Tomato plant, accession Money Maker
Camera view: vertical (180 deg); turntable rotation: 270 degrees
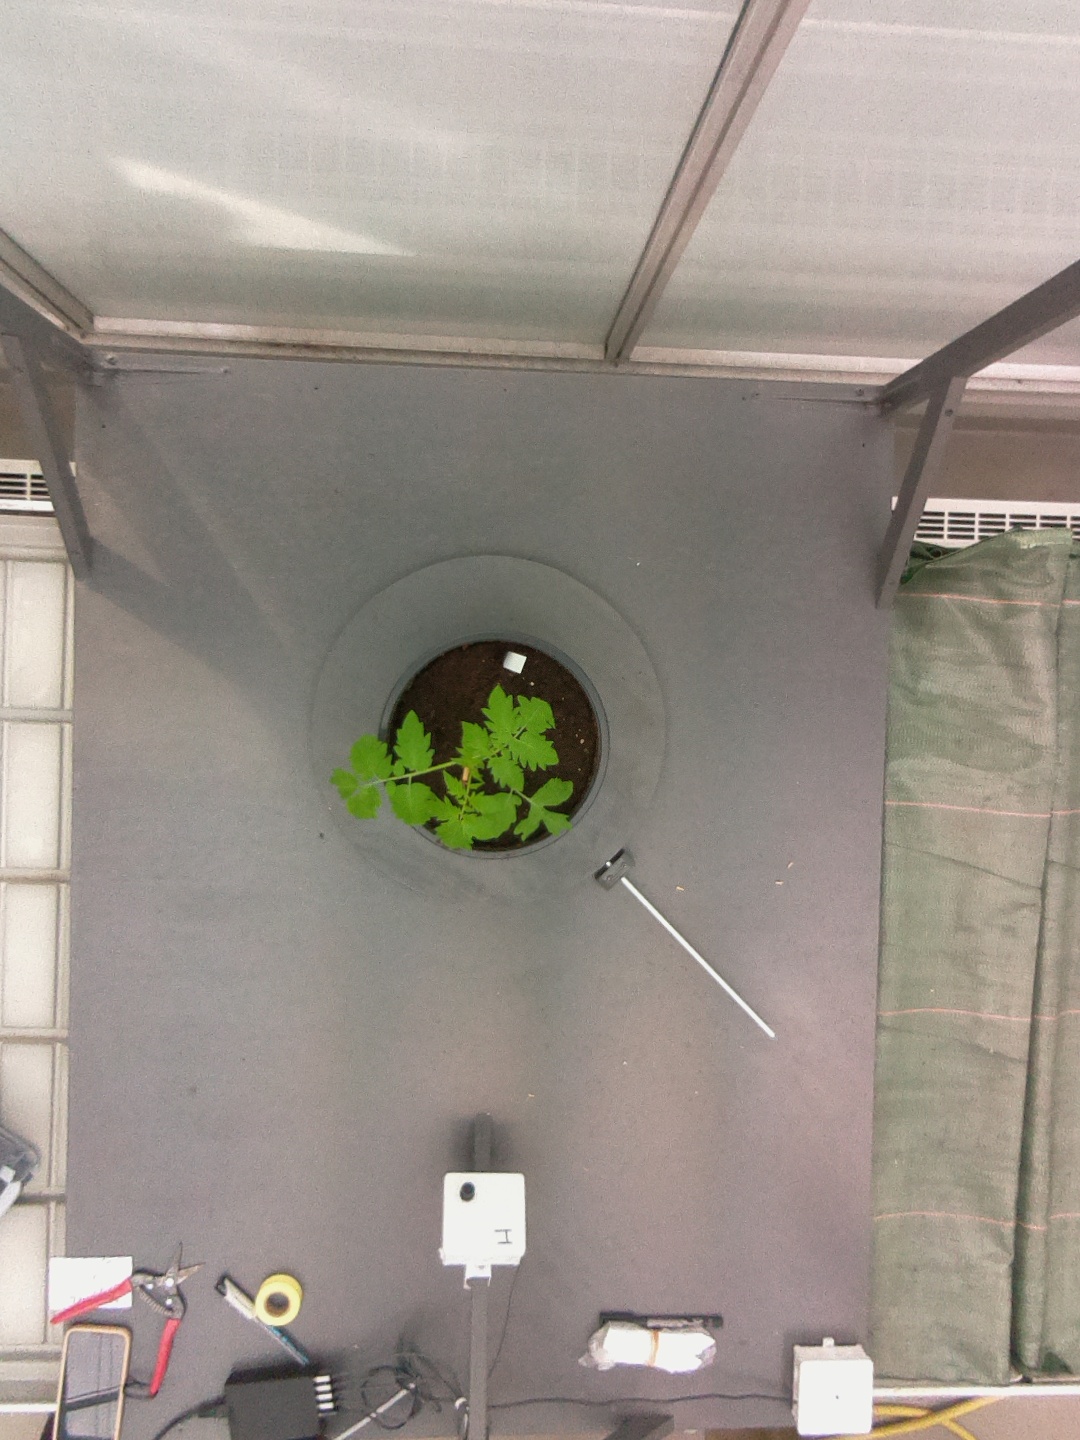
BBCH growth stage 13: 6 of true leaves visible